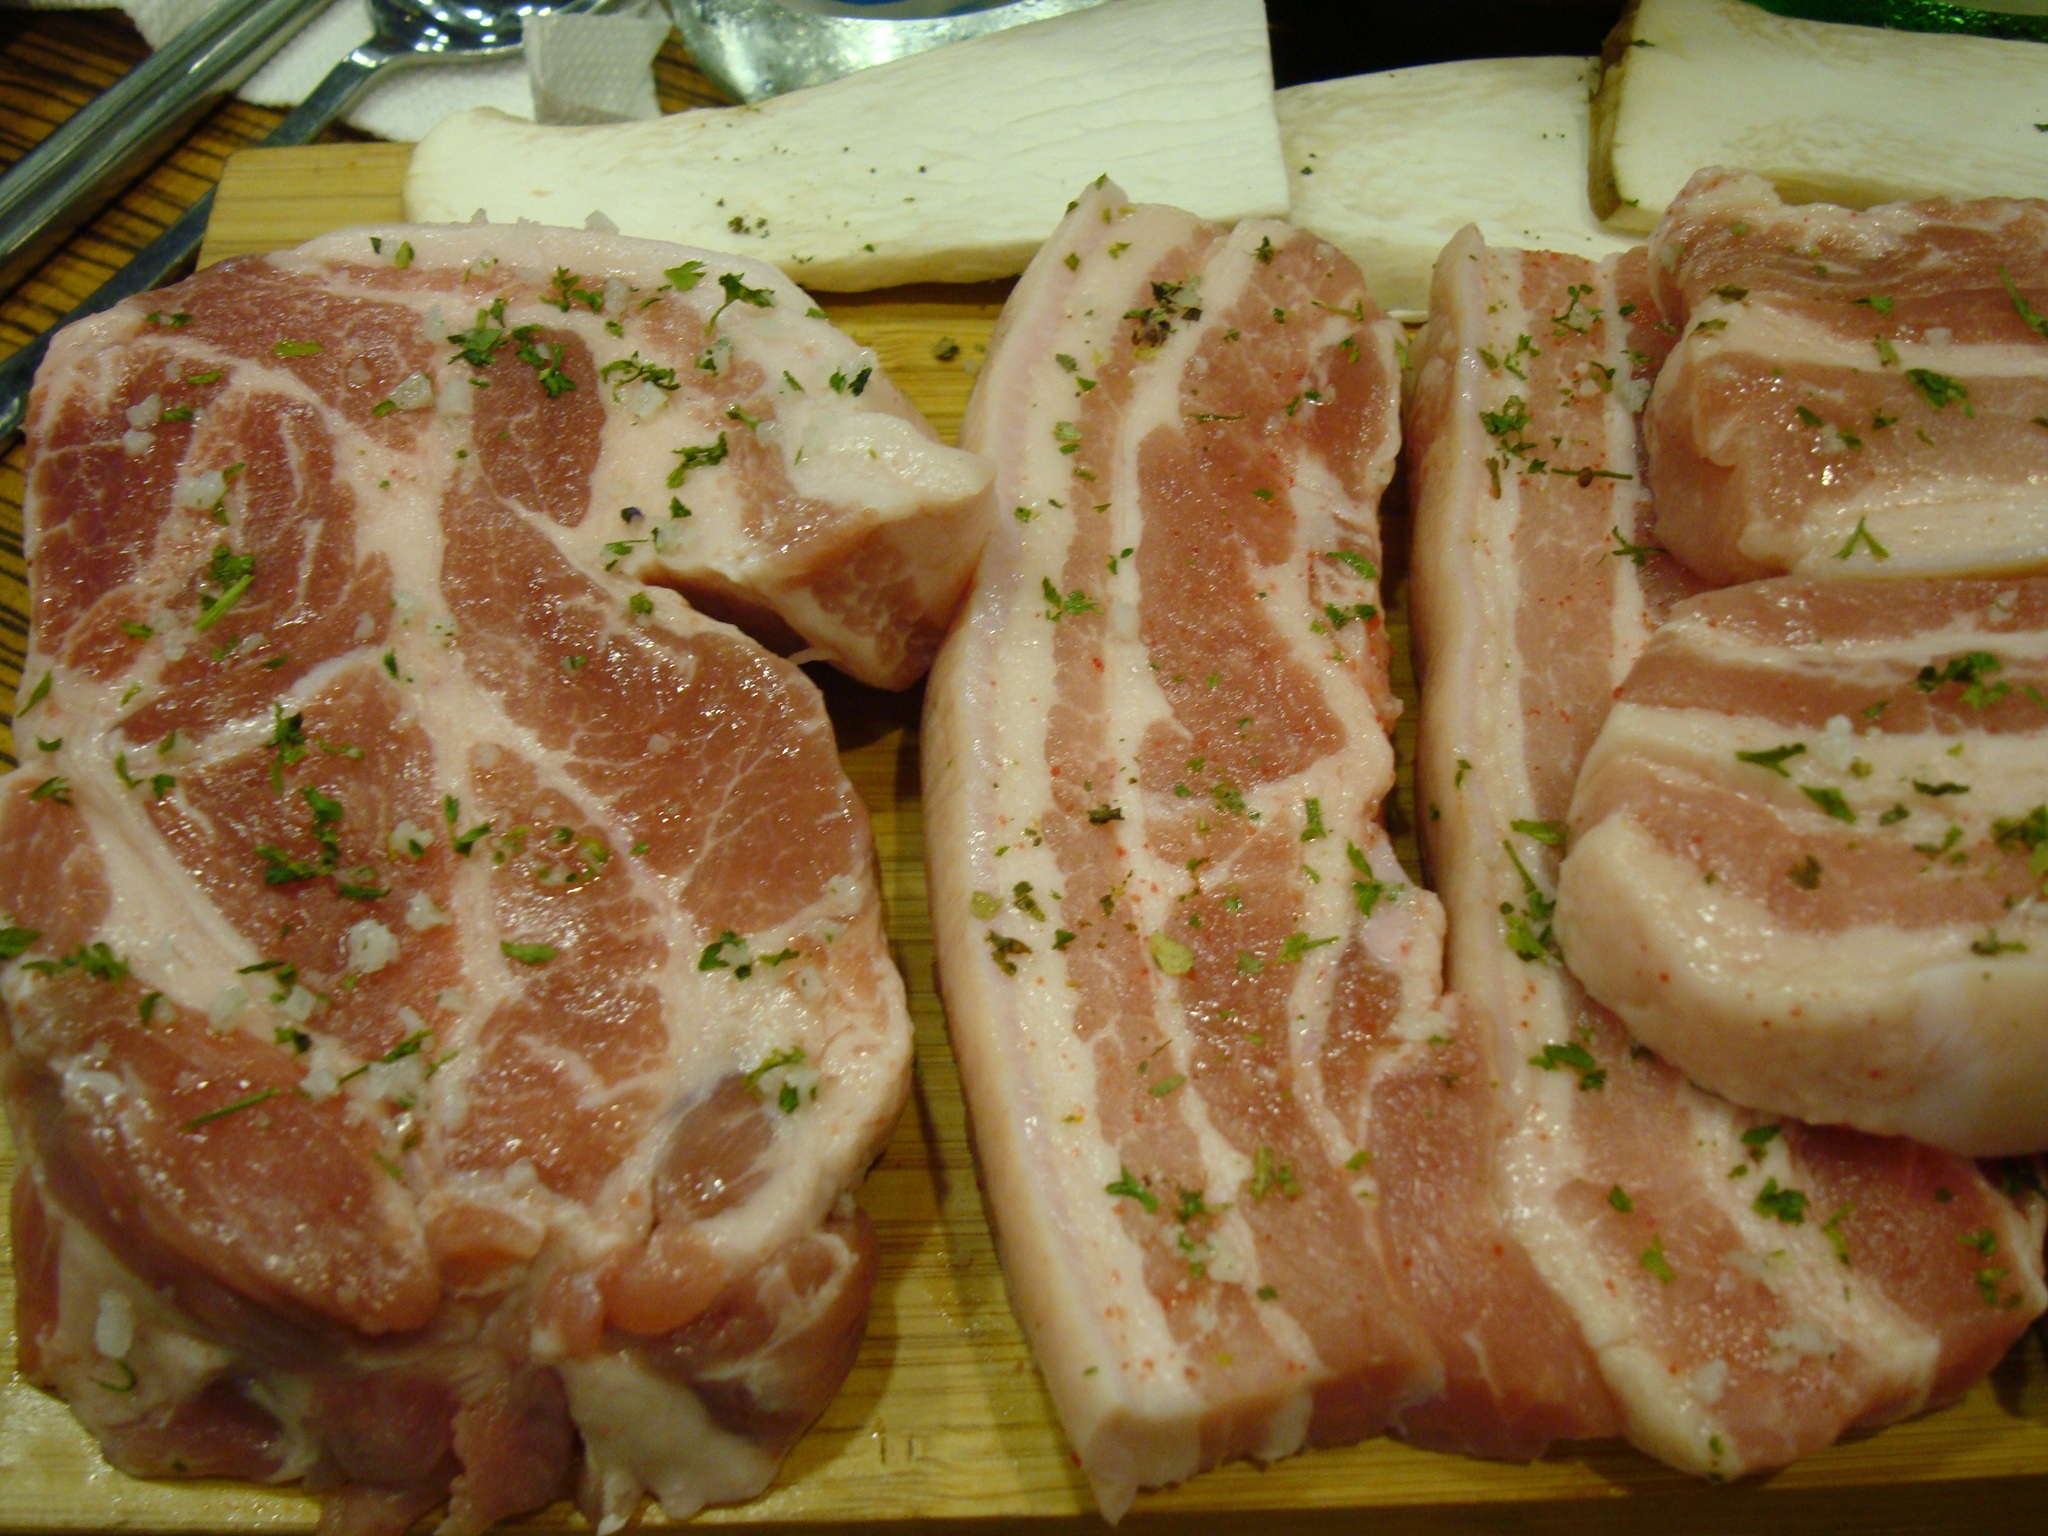
dish, meal, food, meat, pork, cuisine, prosciutto, animal source foods